Operation Raviv

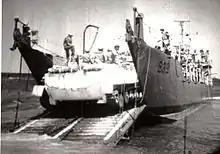
IDF BTR-50 embarking on an Israeli Navy landing craft during Operation Raviv

Masquerading as an Egyptian force, the raiders met no significant resistance and had little trouble overcoming the surprised and lightly armed troops guarding Egyptian installations, ill-equipped to repel enemy tanks. An Egyptian armored force was camped north of the landing point, but not only were the raiders driving away from it, but also created obstructions to cover their rear. Blowing down rock formations overhanging the road, the force was able to hinder any pursuing force.